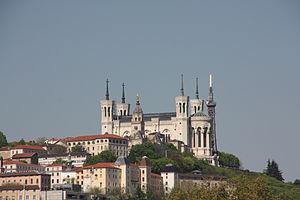
Vue de la Basilique Notre-Dame de Fourvière depuis les jardins de Perrache.